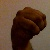
The image shows a hand gesture representing the letter 'M' in Indian Sign Language.